Citrus

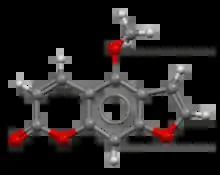
Bergapten (5-methoxypsoralen) is a furanocoumarin in some citrus fruits that causes skin inflammation when followed by ultraviolet light.

Most commercial citrus cultivation uses trees produced by grafting the desired fruiting cultivars onto rootstocks selected for disease resistance and hardiness. The trees are not generally frost hardy. They thrive in a consistently sunny, humid environment with fertile soil and adequate water.